Perelik Point

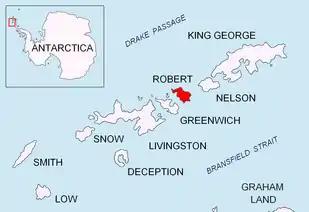
Location of Robert Island in the South Shetland Islands.

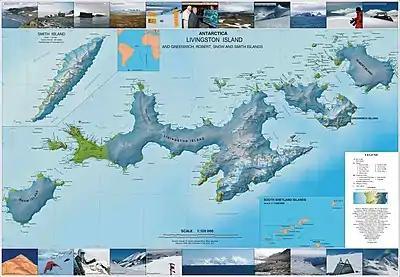
Topographic map of Livingston Island, Greenwich, Robert, Snow and Smith Islands.

Perelik Point (‘Nos Perelik’ \'nos pe-re-'lik\) is a point on the north side of the entrance to Kozloduy Cove and the southeast side of the entrance to Garnya Cove on the east coast of Robert Island in the South Shetland Islands, Antarctica.